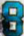
Number: 8